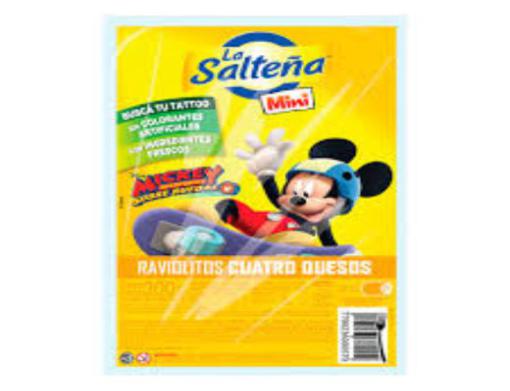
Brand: la saltena
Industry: Food